Technical textile

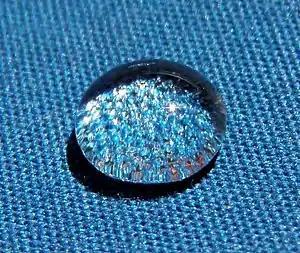
Water droplet on the surface of fabric coated with durable water repellent

Technical textiles are a category of textiles specifically engineered and manufactured to serve functional purposes beyond traditional apparel and home furnishing applications. These textiles are designed with specific performance characteristics and properties, making them suitable for various industrial, medical, automotive, aerospace, and other technical applications. Unlike conventional textiles used for clothing or decoration, technical textiles are optimized to offer qualities such as strength, durability, flame resistance, chemical resistance, moisture management, and other specialized functionalities to meet the specific needs of diverse industries and sectors.